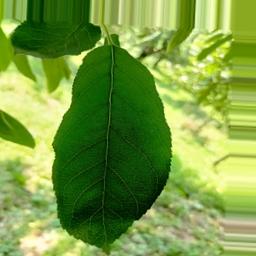
Label: Healthy